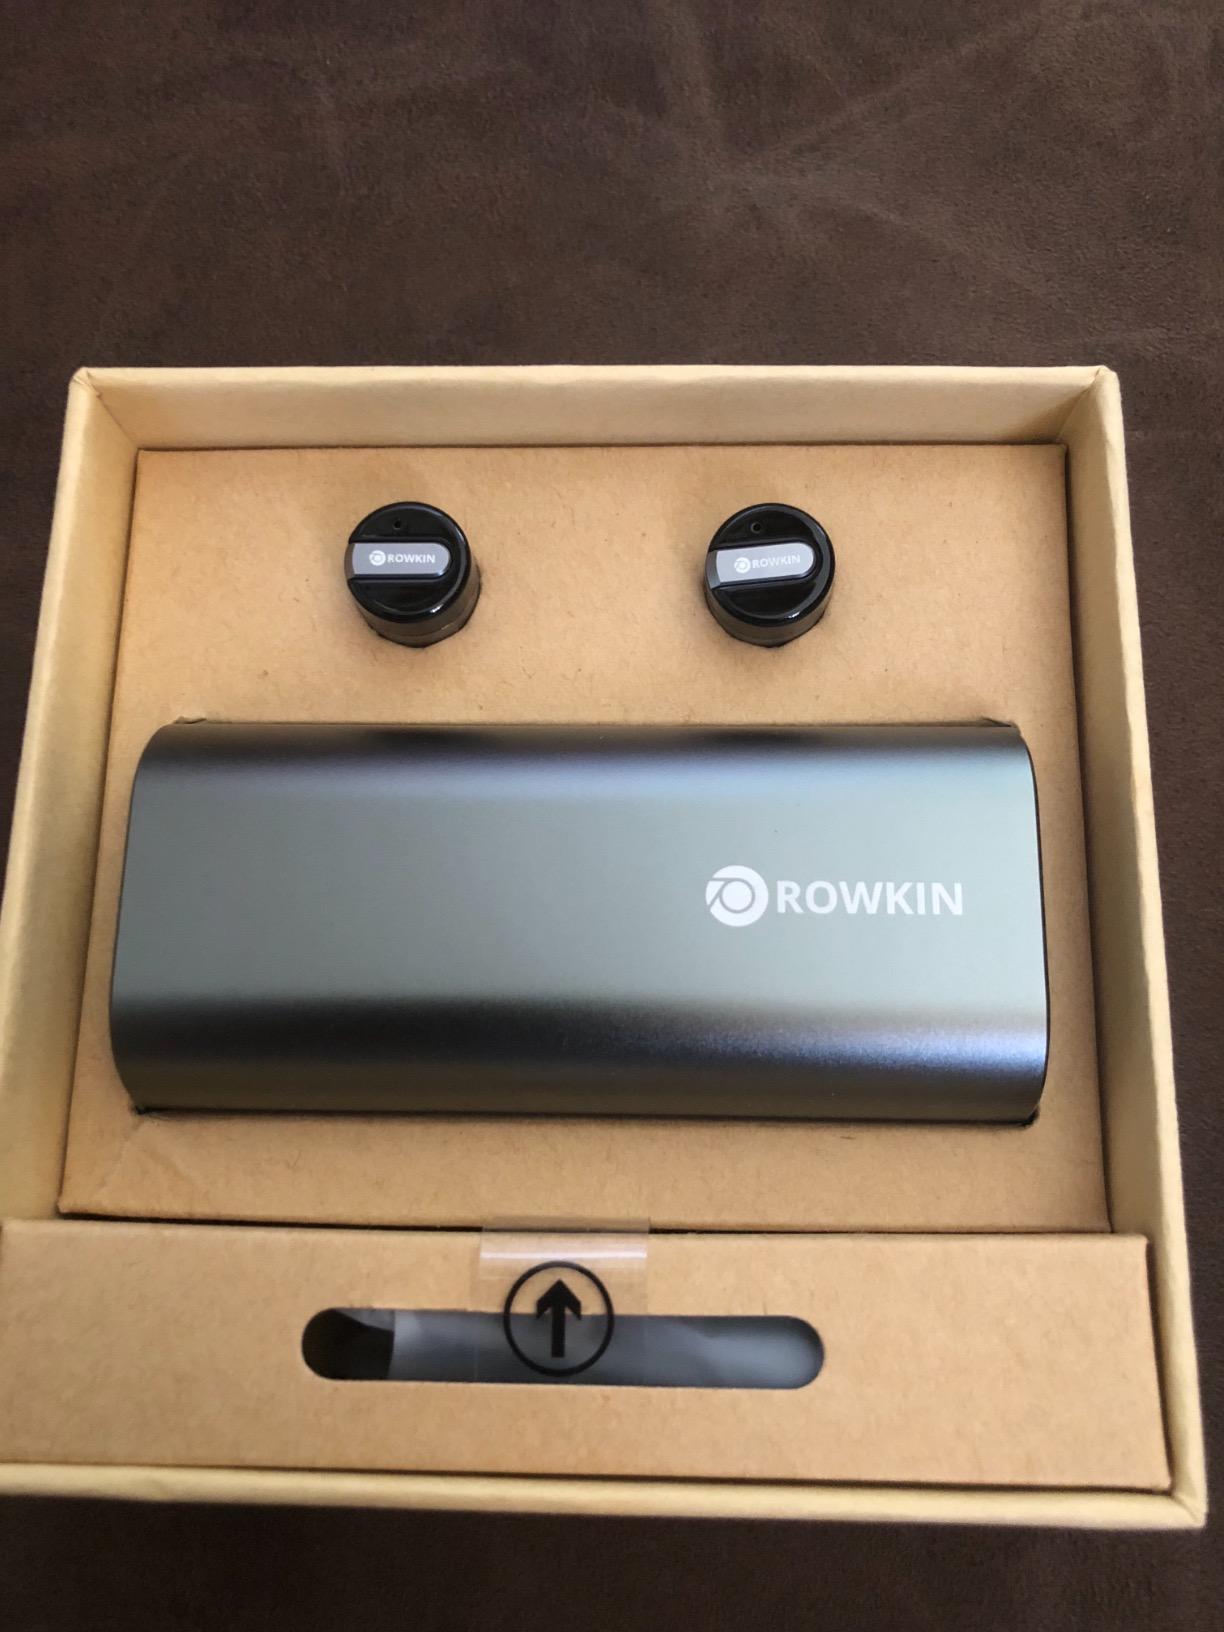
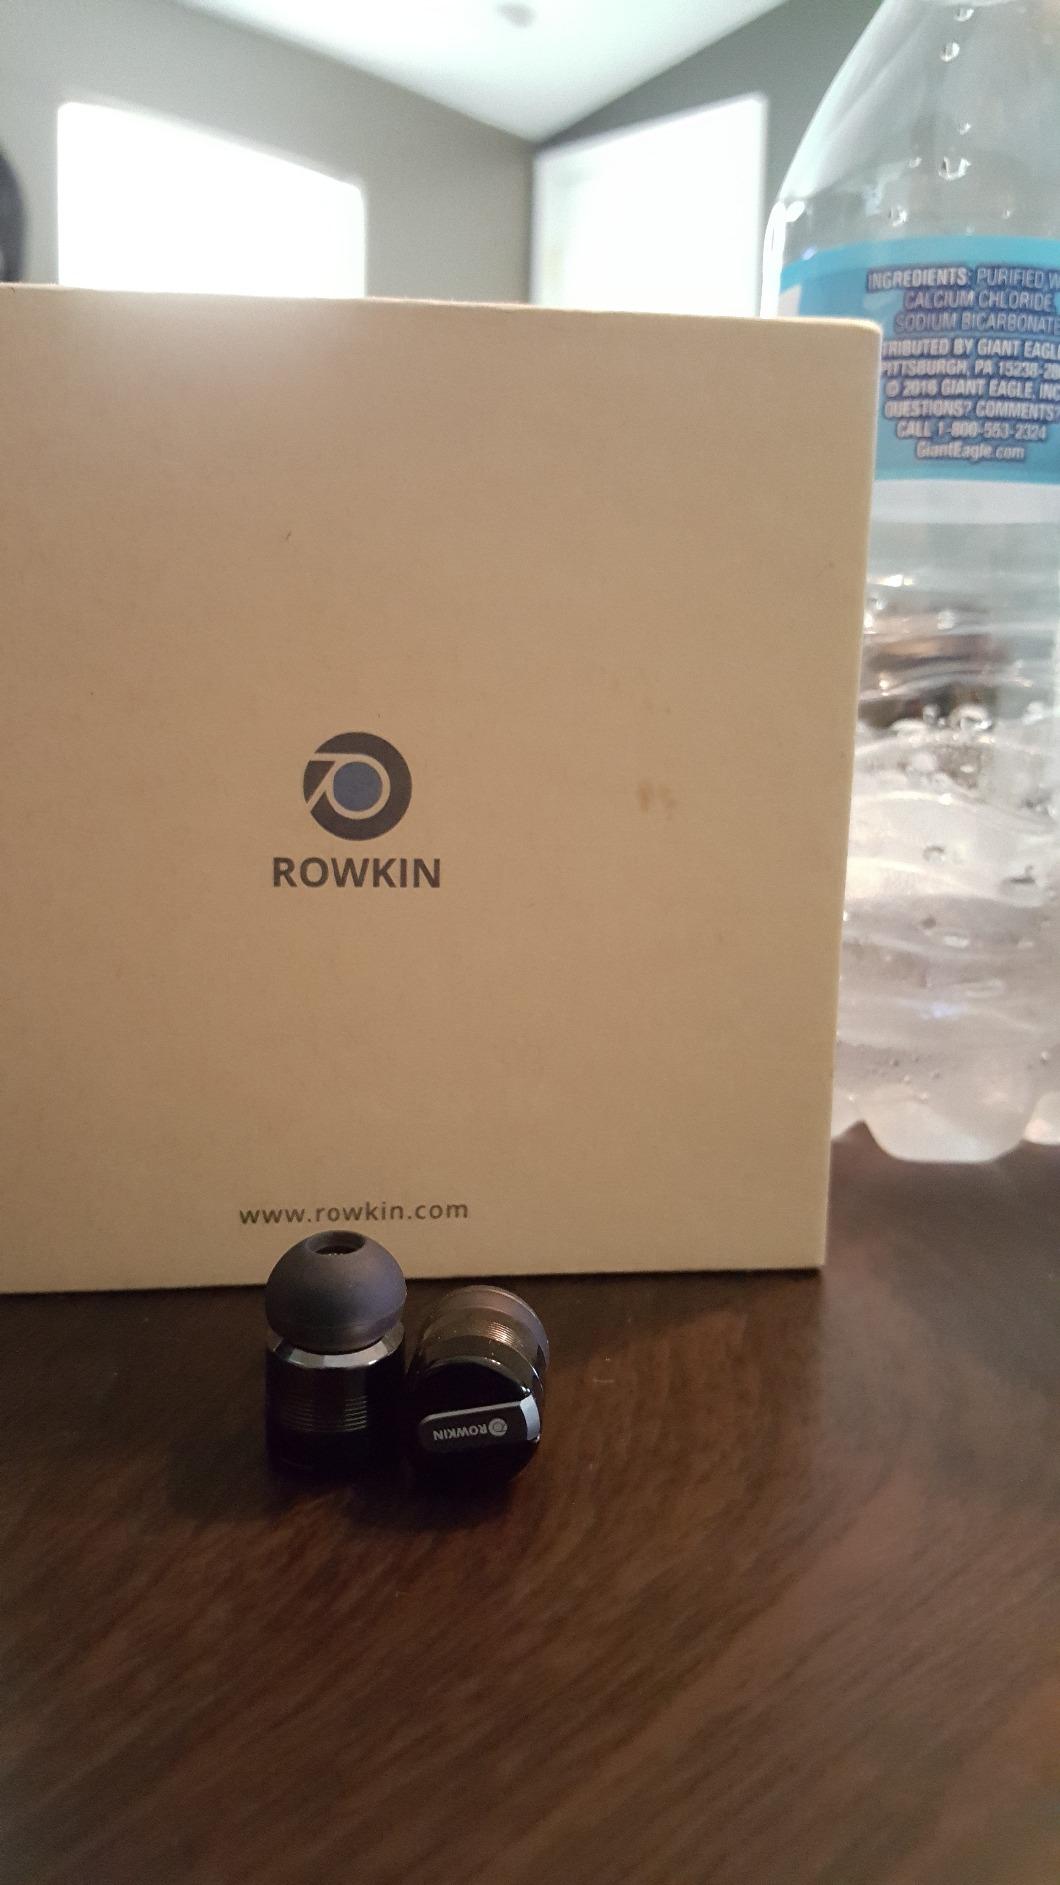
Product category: headphones
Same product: yes